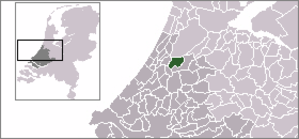
Alkemade est une ancienne commune néerlandaise, située dans le nord-est de la province de Hollande-Méridionale. Dans la partie occidentale de la commune sont situés les Kagerplassen, un ensemble de lacs.